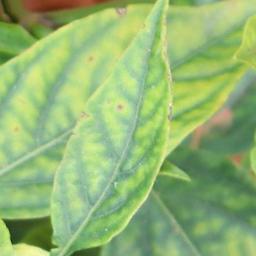
Label: nutritional